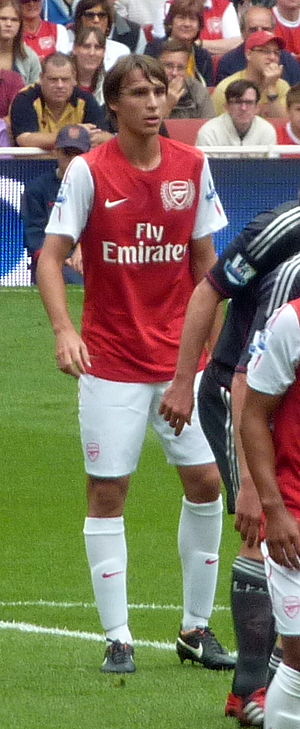
Ignasi Miquel
Ignasi Miquel Pons er en spansk fodboldspiller, der spiller som midterforsvar for Málaga. Miquel kan også spille venstre back.